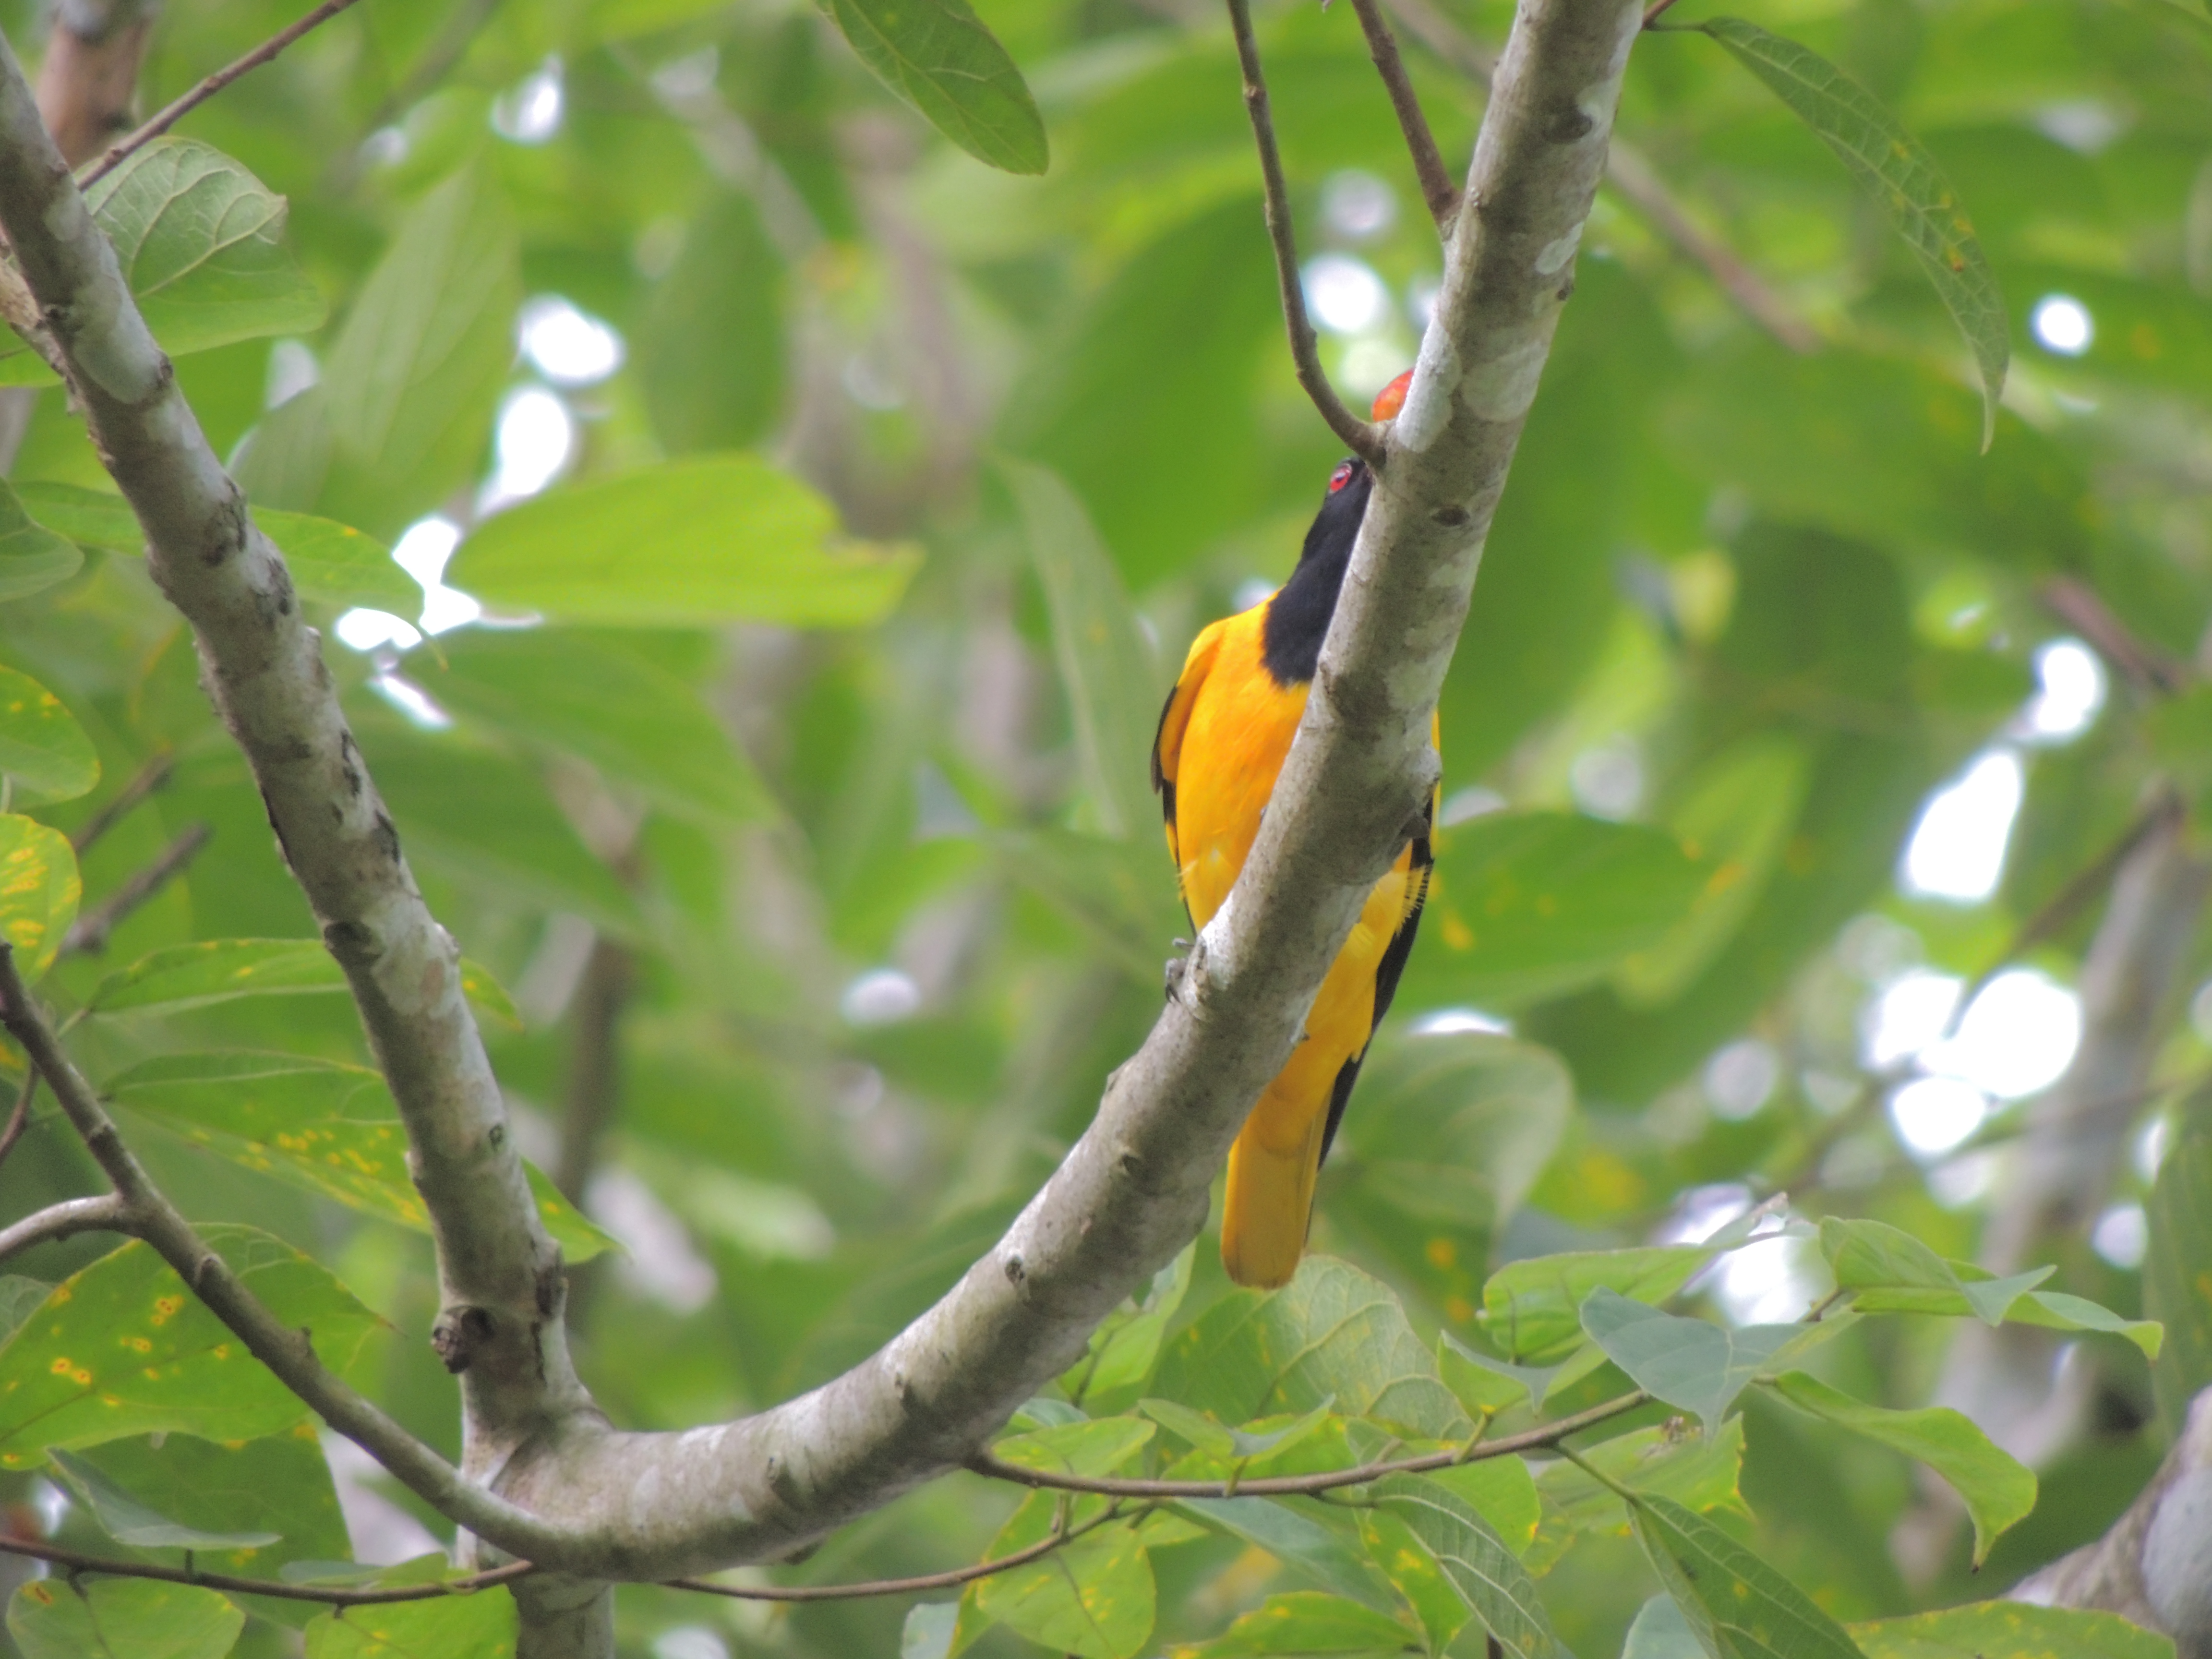
nature, bird, wing, wildlife, beak, blue, fauna, plumage, close up, vertebrate, elegant, water, coraciiformes, feathers, leaf, branch, plant, twig, terrestrial plant, tree, jungle, trunk, perching bird, tail, piciformes, flowering plant, rainforest, plant stem, terrestrial animal, forest